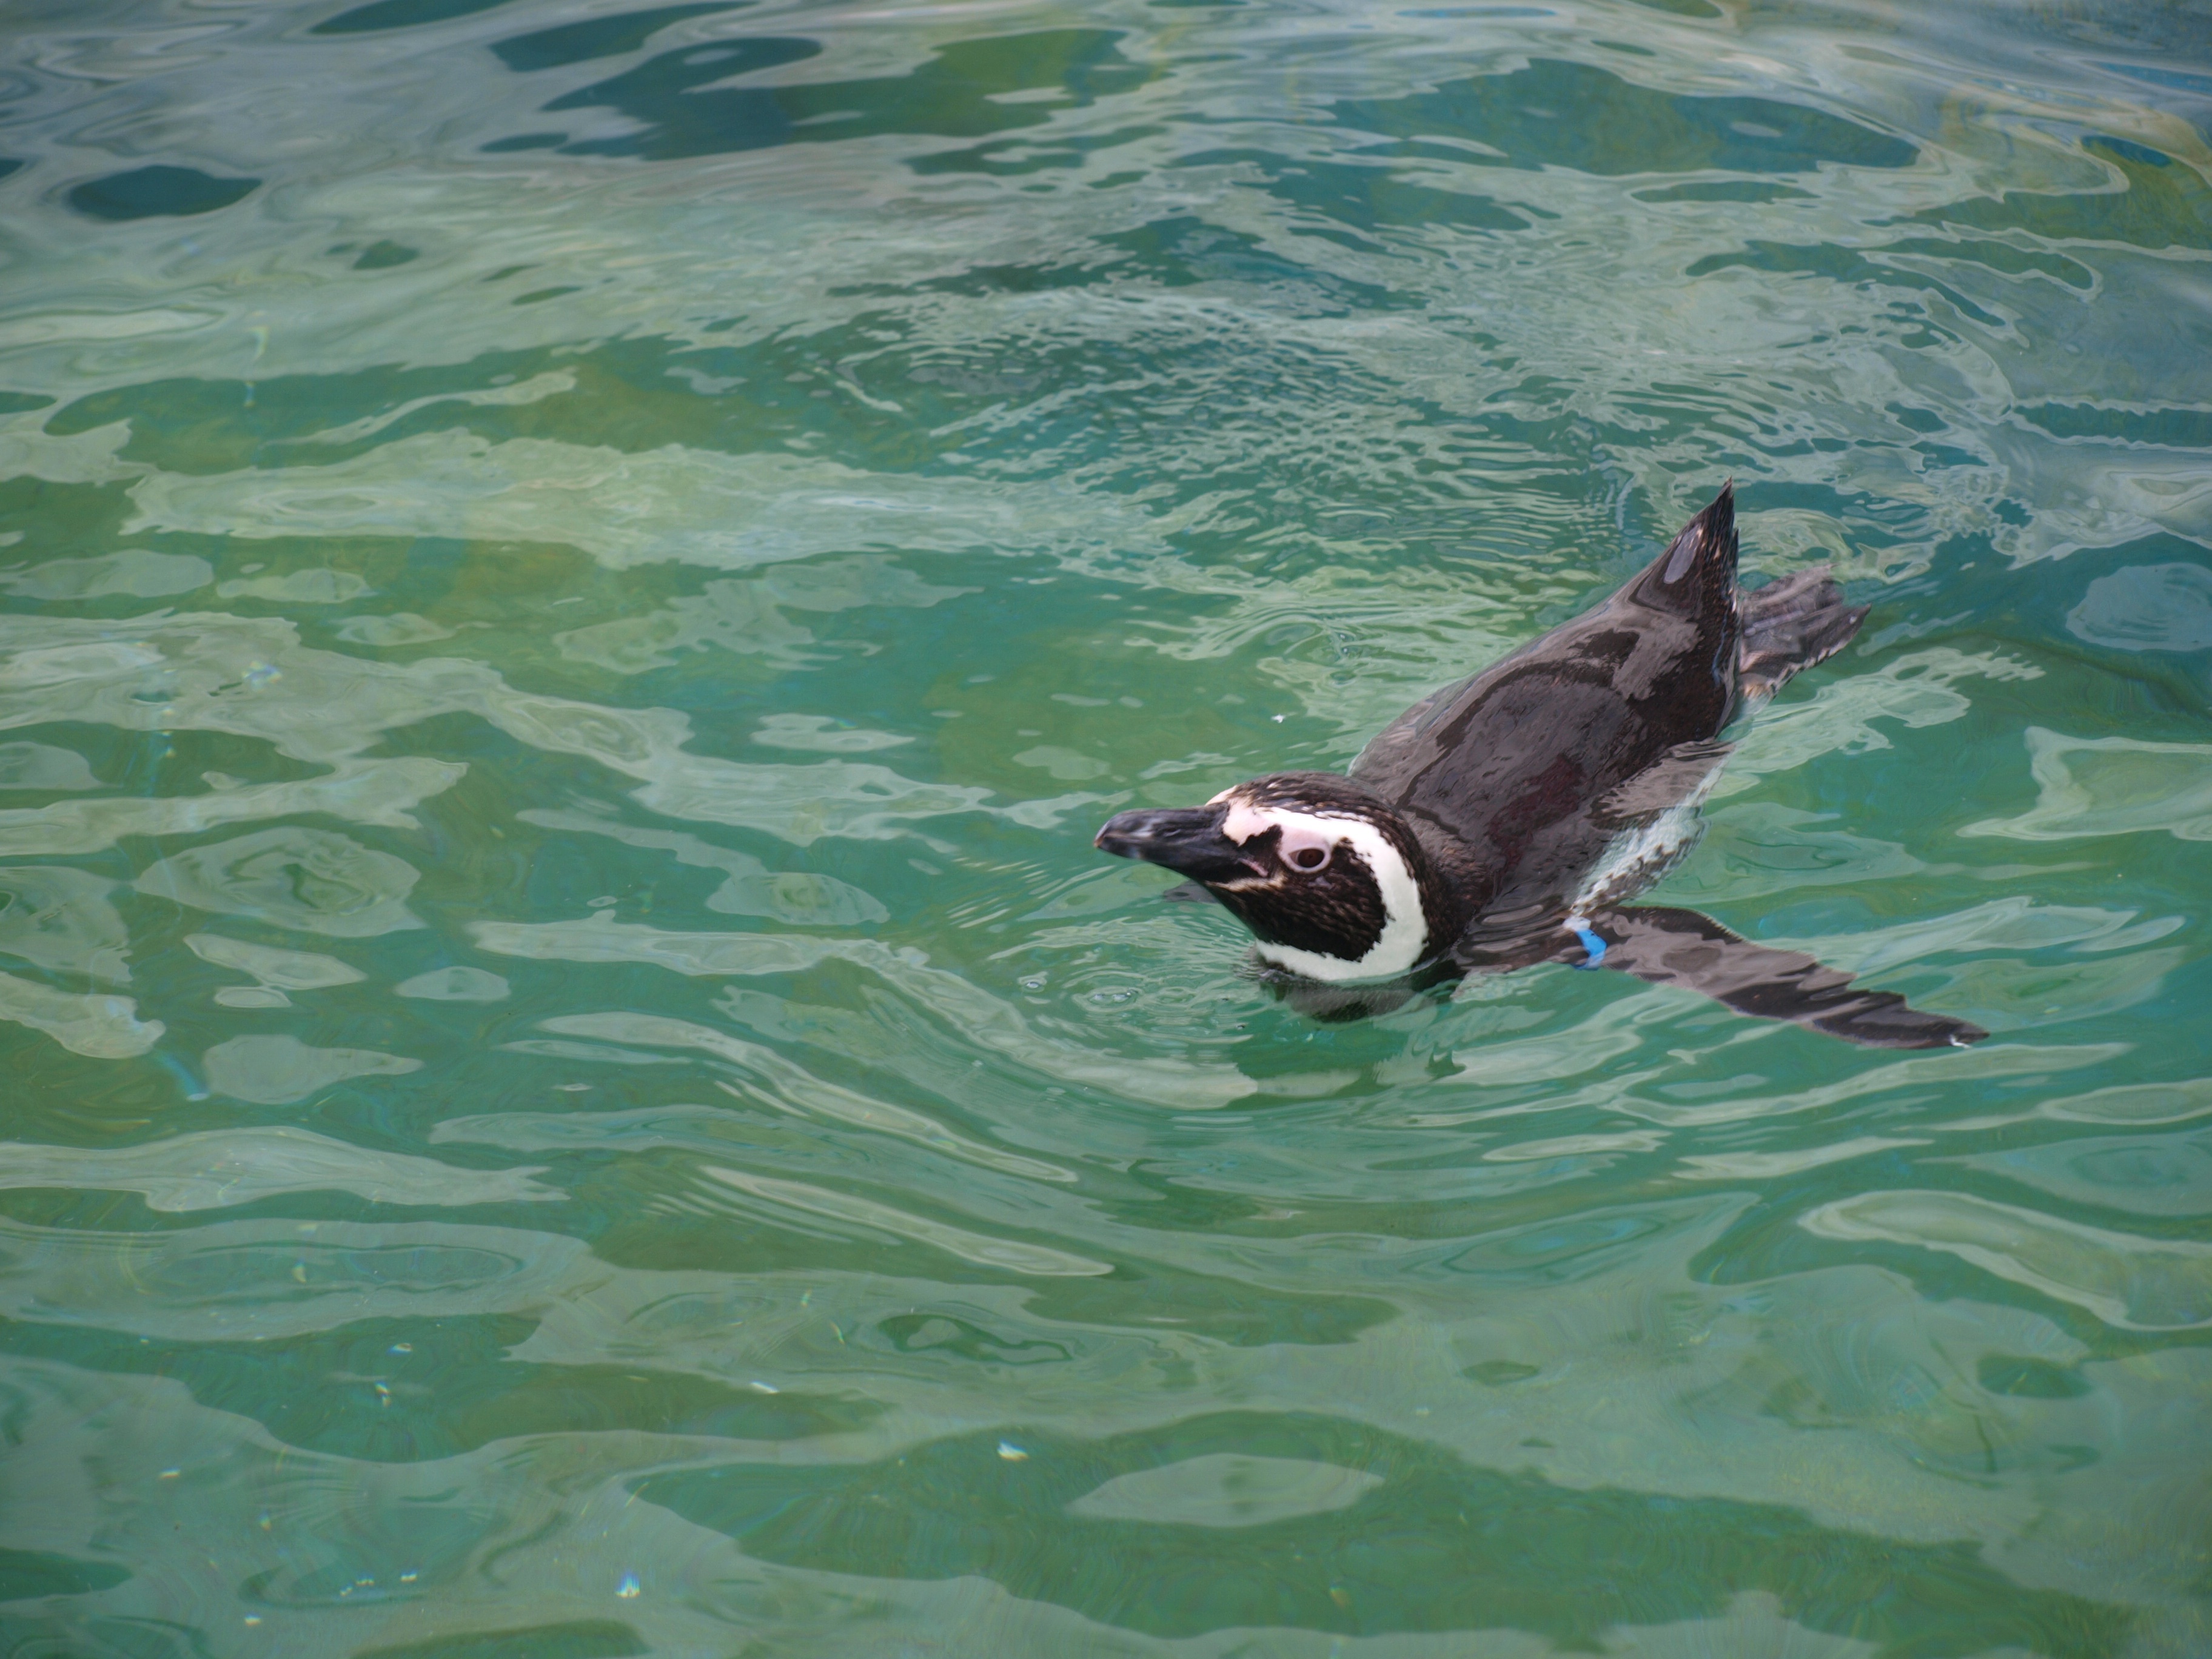
sea, water, bird, zoo, penguin, duck, seals, vertebrate, water bird, marine mammal